List of people from Louisiana

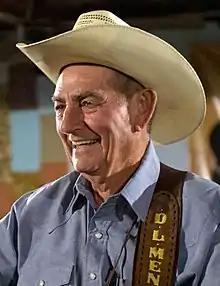
D.L. Menard

Mary Landrieu (born 1955), US Senator